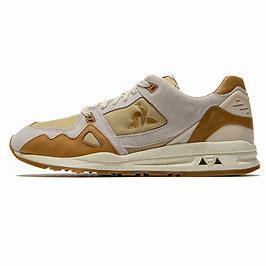
Brand: Le
Model: Coq Sportif 100